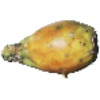
Label: cactus_fruit